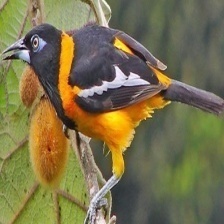
Species: VENEZUELIAN TROUPIAL
Scientific name: ICTERUS ICTERUS